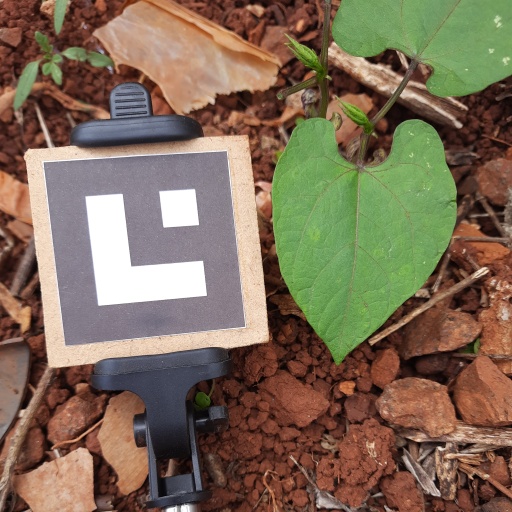
Observations: flat surface, no eating holes, under shade